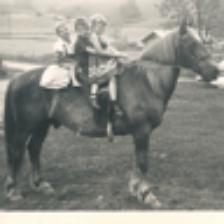
Label: NonHuman